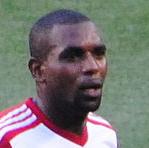
Age: 29